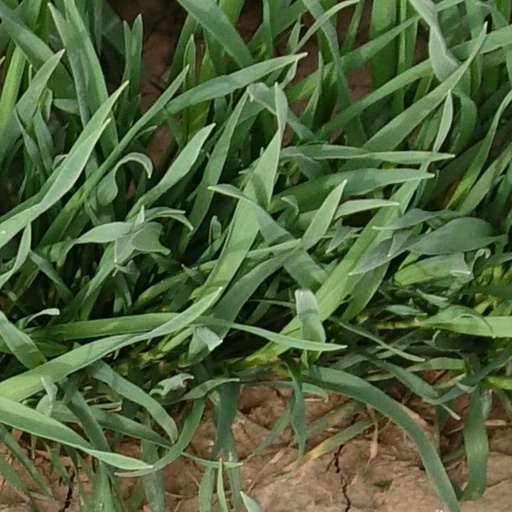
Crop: wheat